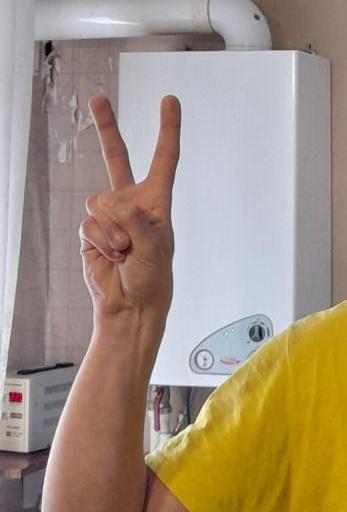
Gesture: peace